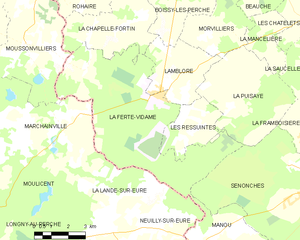
Carte de la Ferté-Vidame et des communes limitrophes.
La Ferté-Vidame est une commune française située dans le département d'Eure-et-Loir, en région Centre-Val de Loire.